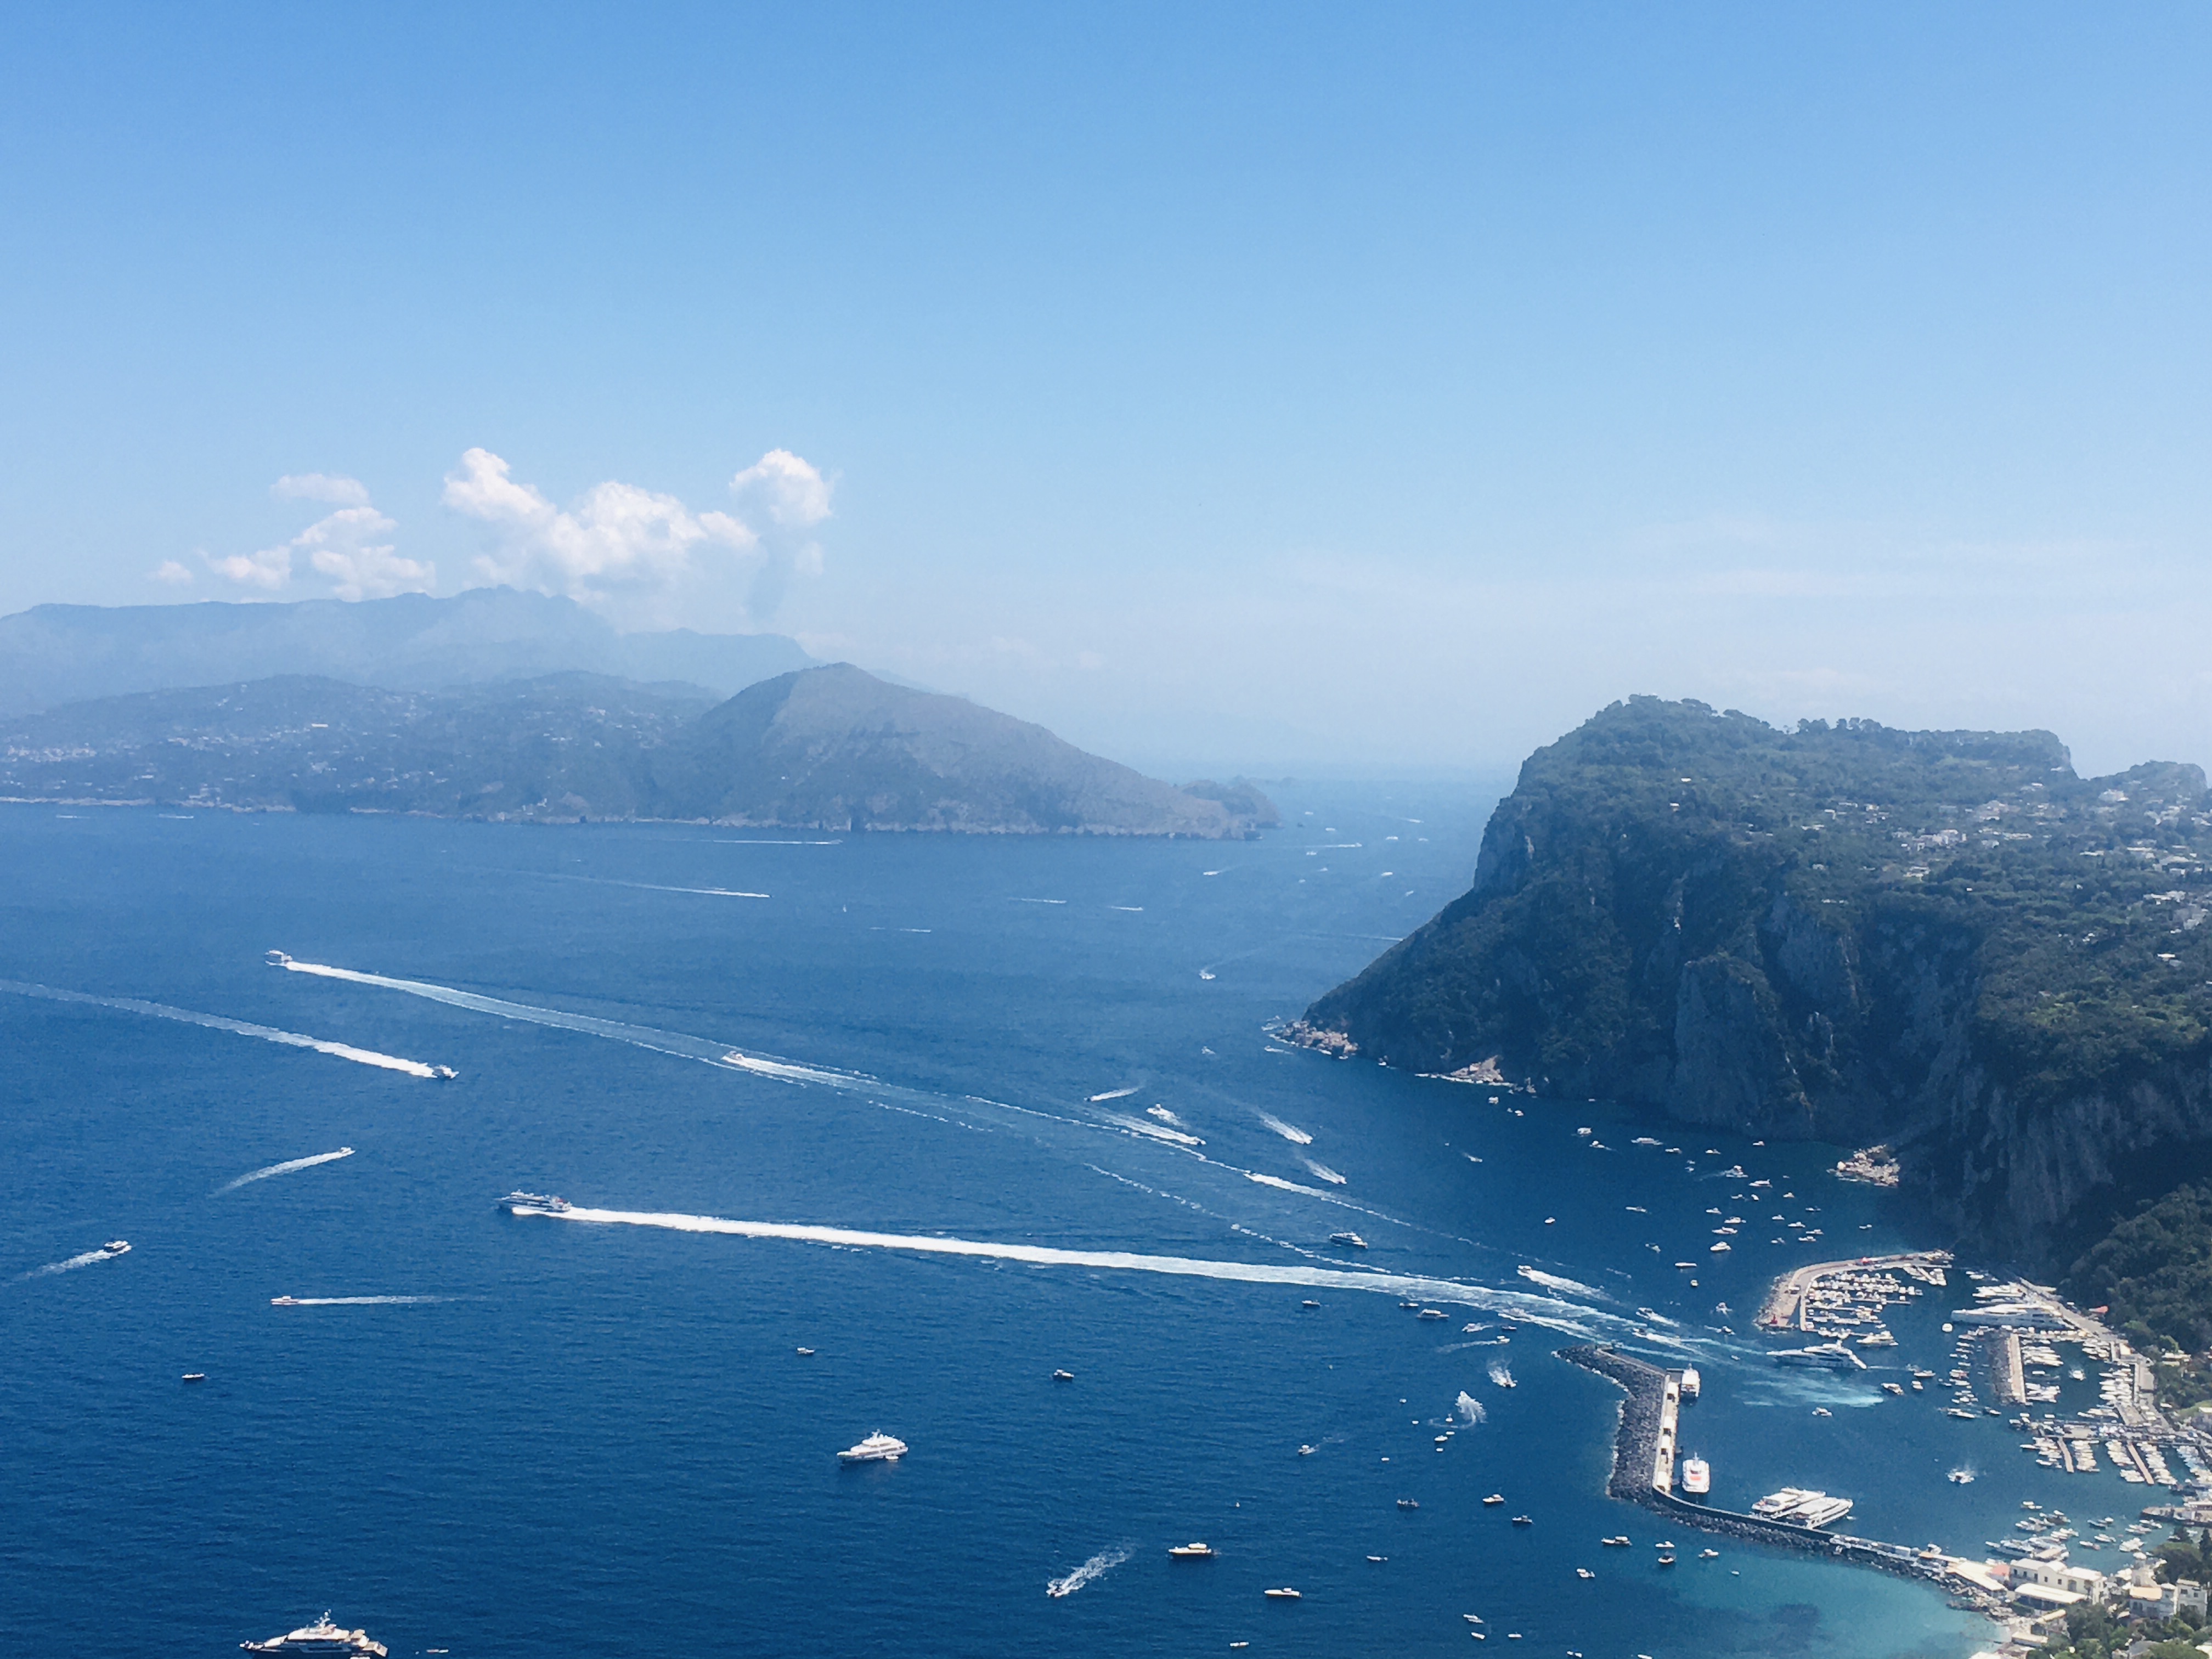
italy, natural, water, sky, cloud, azure, mountain, coastal and oceanic landforms, horizon, natural landscape, mountainous landforms, mountain range, landscape, lake, headland, island, travel, shore, hill, wind wave, boat, city, cape, coast, beach, klippe, peninsula, bay, sound, wave, ocean, air travel, cumulus, bird's eye view, inlet, aerial photography, promontory, tourism, strait, lake district, channel, reservoir, sea, tropics, massif, cove, vacation, bight, wing